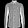
Label: Shirt